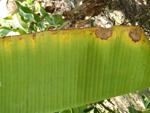
Label: xamthomonas